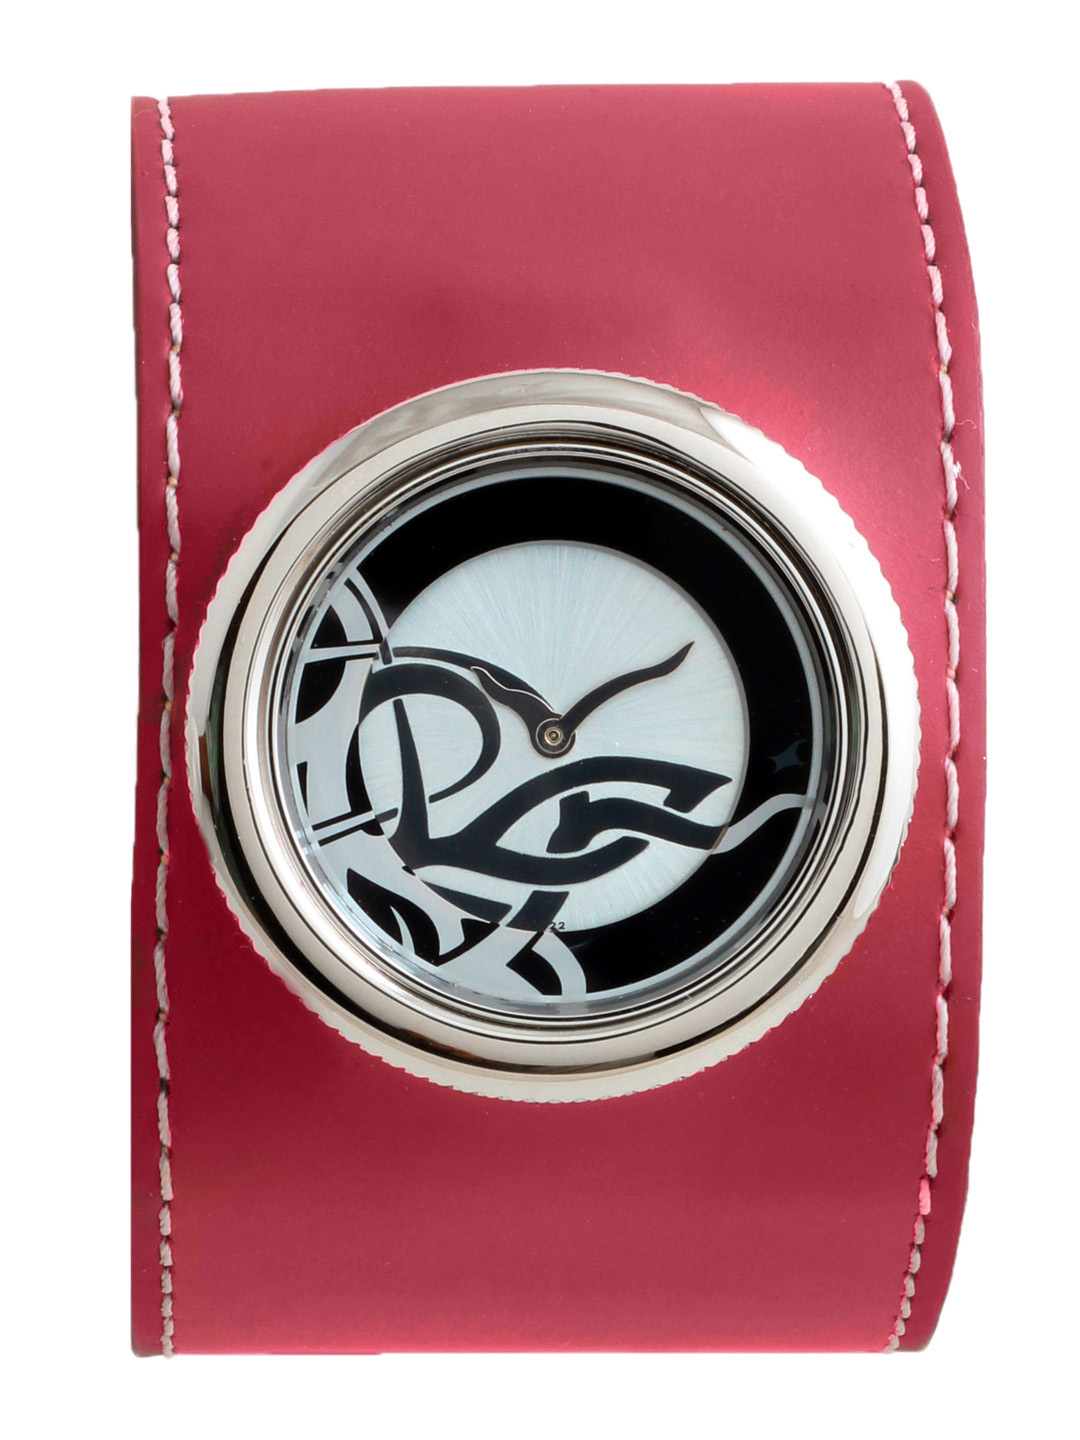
Fastrack Women White Dial Watch 6045SL01
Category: Accessories / Watches / Watches
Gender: Women
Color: White
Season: Winter 2016
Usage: Casual